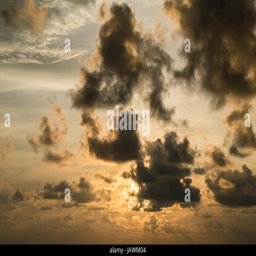
cloudy sunset over the sea